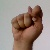
The image shows a hand gesture representing the letter 'T' in Indian Sign Language.